Battle of Craonne

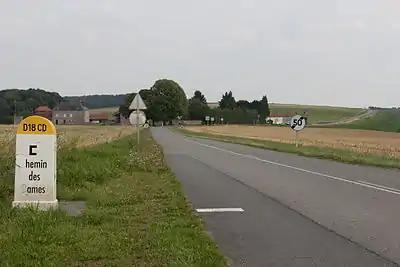
The view is east along the Chemin des Dames with Heurtebise Farm at left. The French advance came toward the viewer.

At 9:00 am, the French Imperial Guard artillery unlimbered on the east end of the Chemin des Dames ridge and opened fire. The Russian artillery replied, but the range was , too long to inflict much damage on either side. Blucher was with Vorontsov until 10:00 am when he rode off to learn the whereabouts of Wintzingerode's column. Ney had been told to wait for the order to attack, but the bombardment caused him to send his troops forward. He ordered Pierre Boyer to attack Ailles with Meunier advancing on his left. One account stated that Curial's division operated with Meunier's troops from the beginning. Napoleon was partly responsible for Ney's blunder because he did not explain his battle plan to the marshal. Sending his men into the attack without artillery support was Ney's fault alone. The soldiers of both Meunier and Pierre Boyer were stopped in their tracks by the Russian cannons. Boyer de Rébeval's division arrived on the field at 11:00 am, but Charpentier's division was slowed by sleet-covered roads.